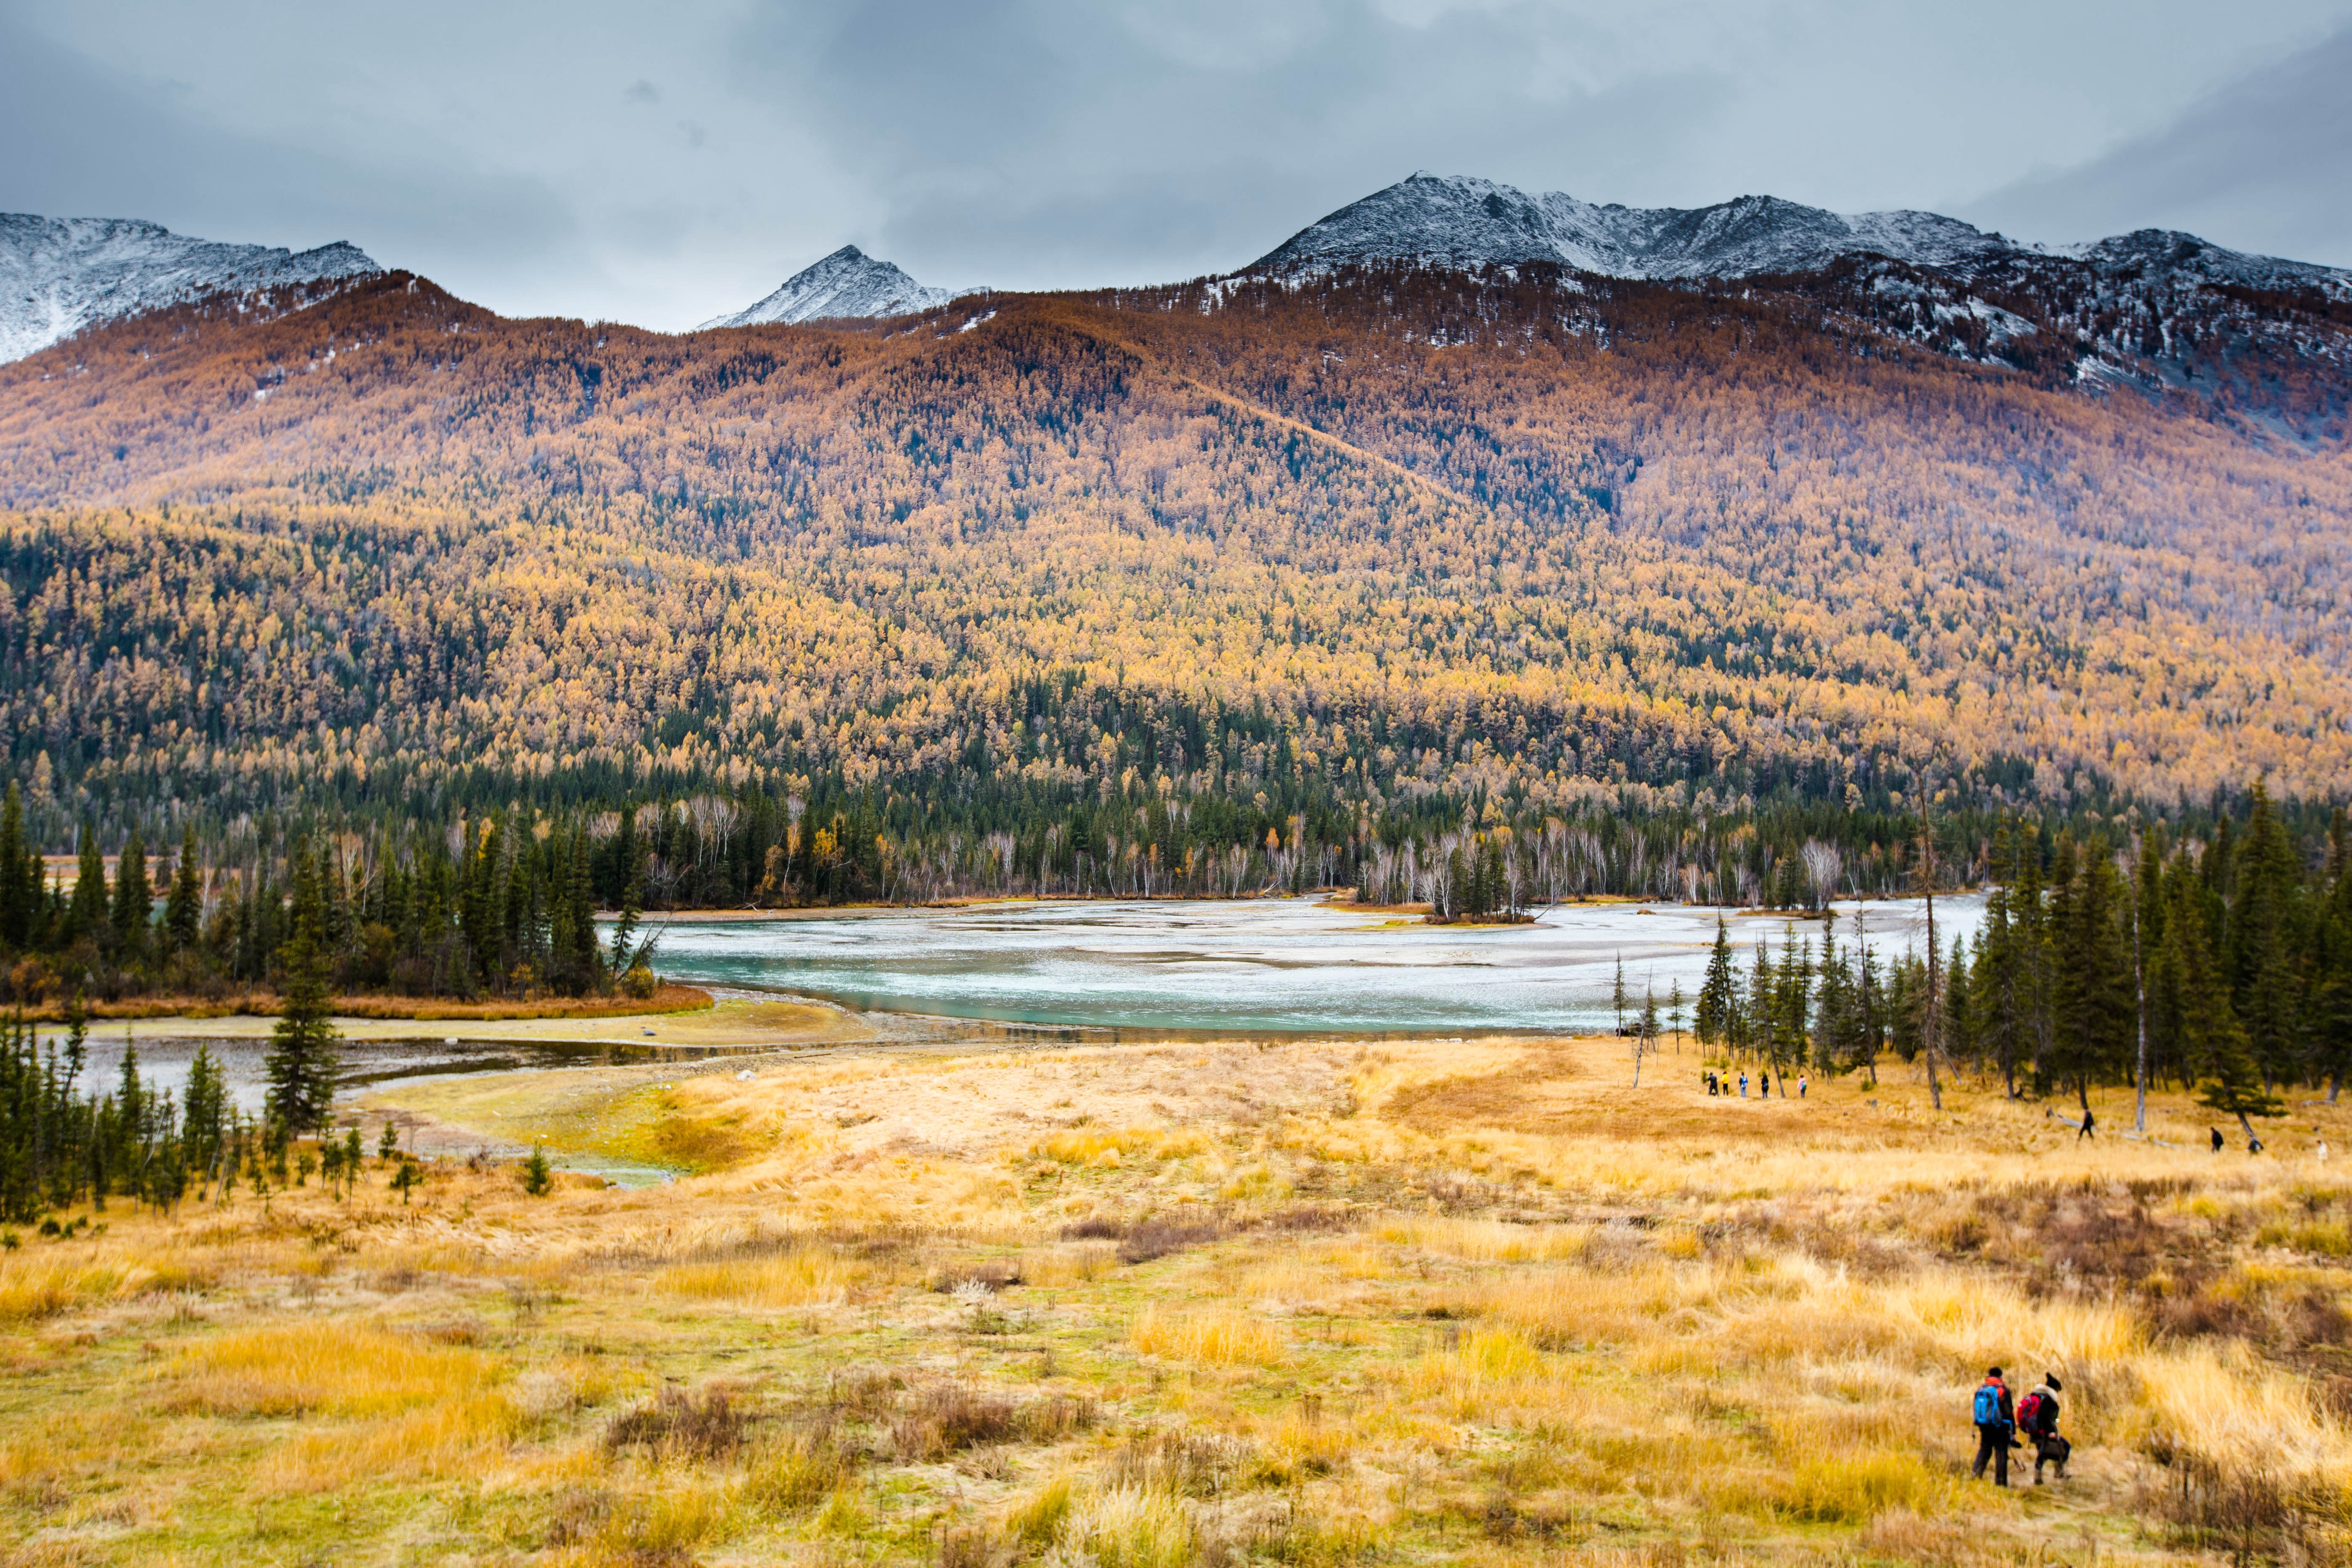
landscape, tree, wilderness, mountain, meadow, prairie, lake, valley, mountain range, panorama, autumn, reservoir, national park, season, ridge, plain, grassland, wetland, bog, plateau, fell, habitat, china, loch, ecosystem, tundra, the scenery, tarn, in xinjiang, natural environment, mountainous landforms